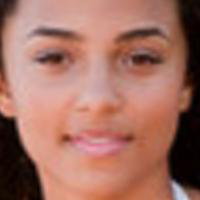
Age group: age 11-20